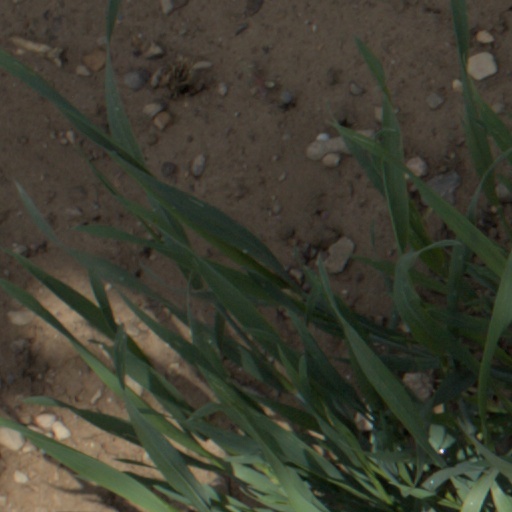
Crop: wheat